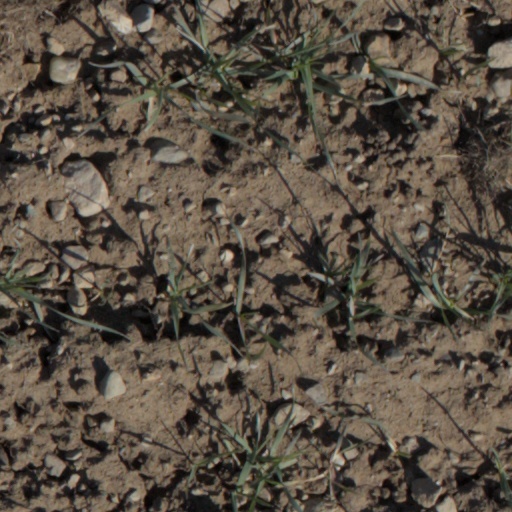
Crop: wheat